Meadowhall (shopping centre)

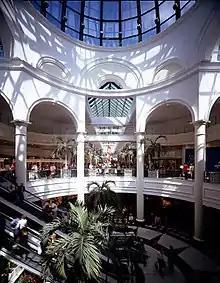
Meadowhall interior before refurbishment

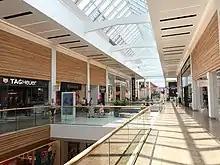
Interior of Meadowhall post-refurbishment

The shopping centre was built by Bovis on the site previously occupied by Hadfields' East Hecla steelworks.